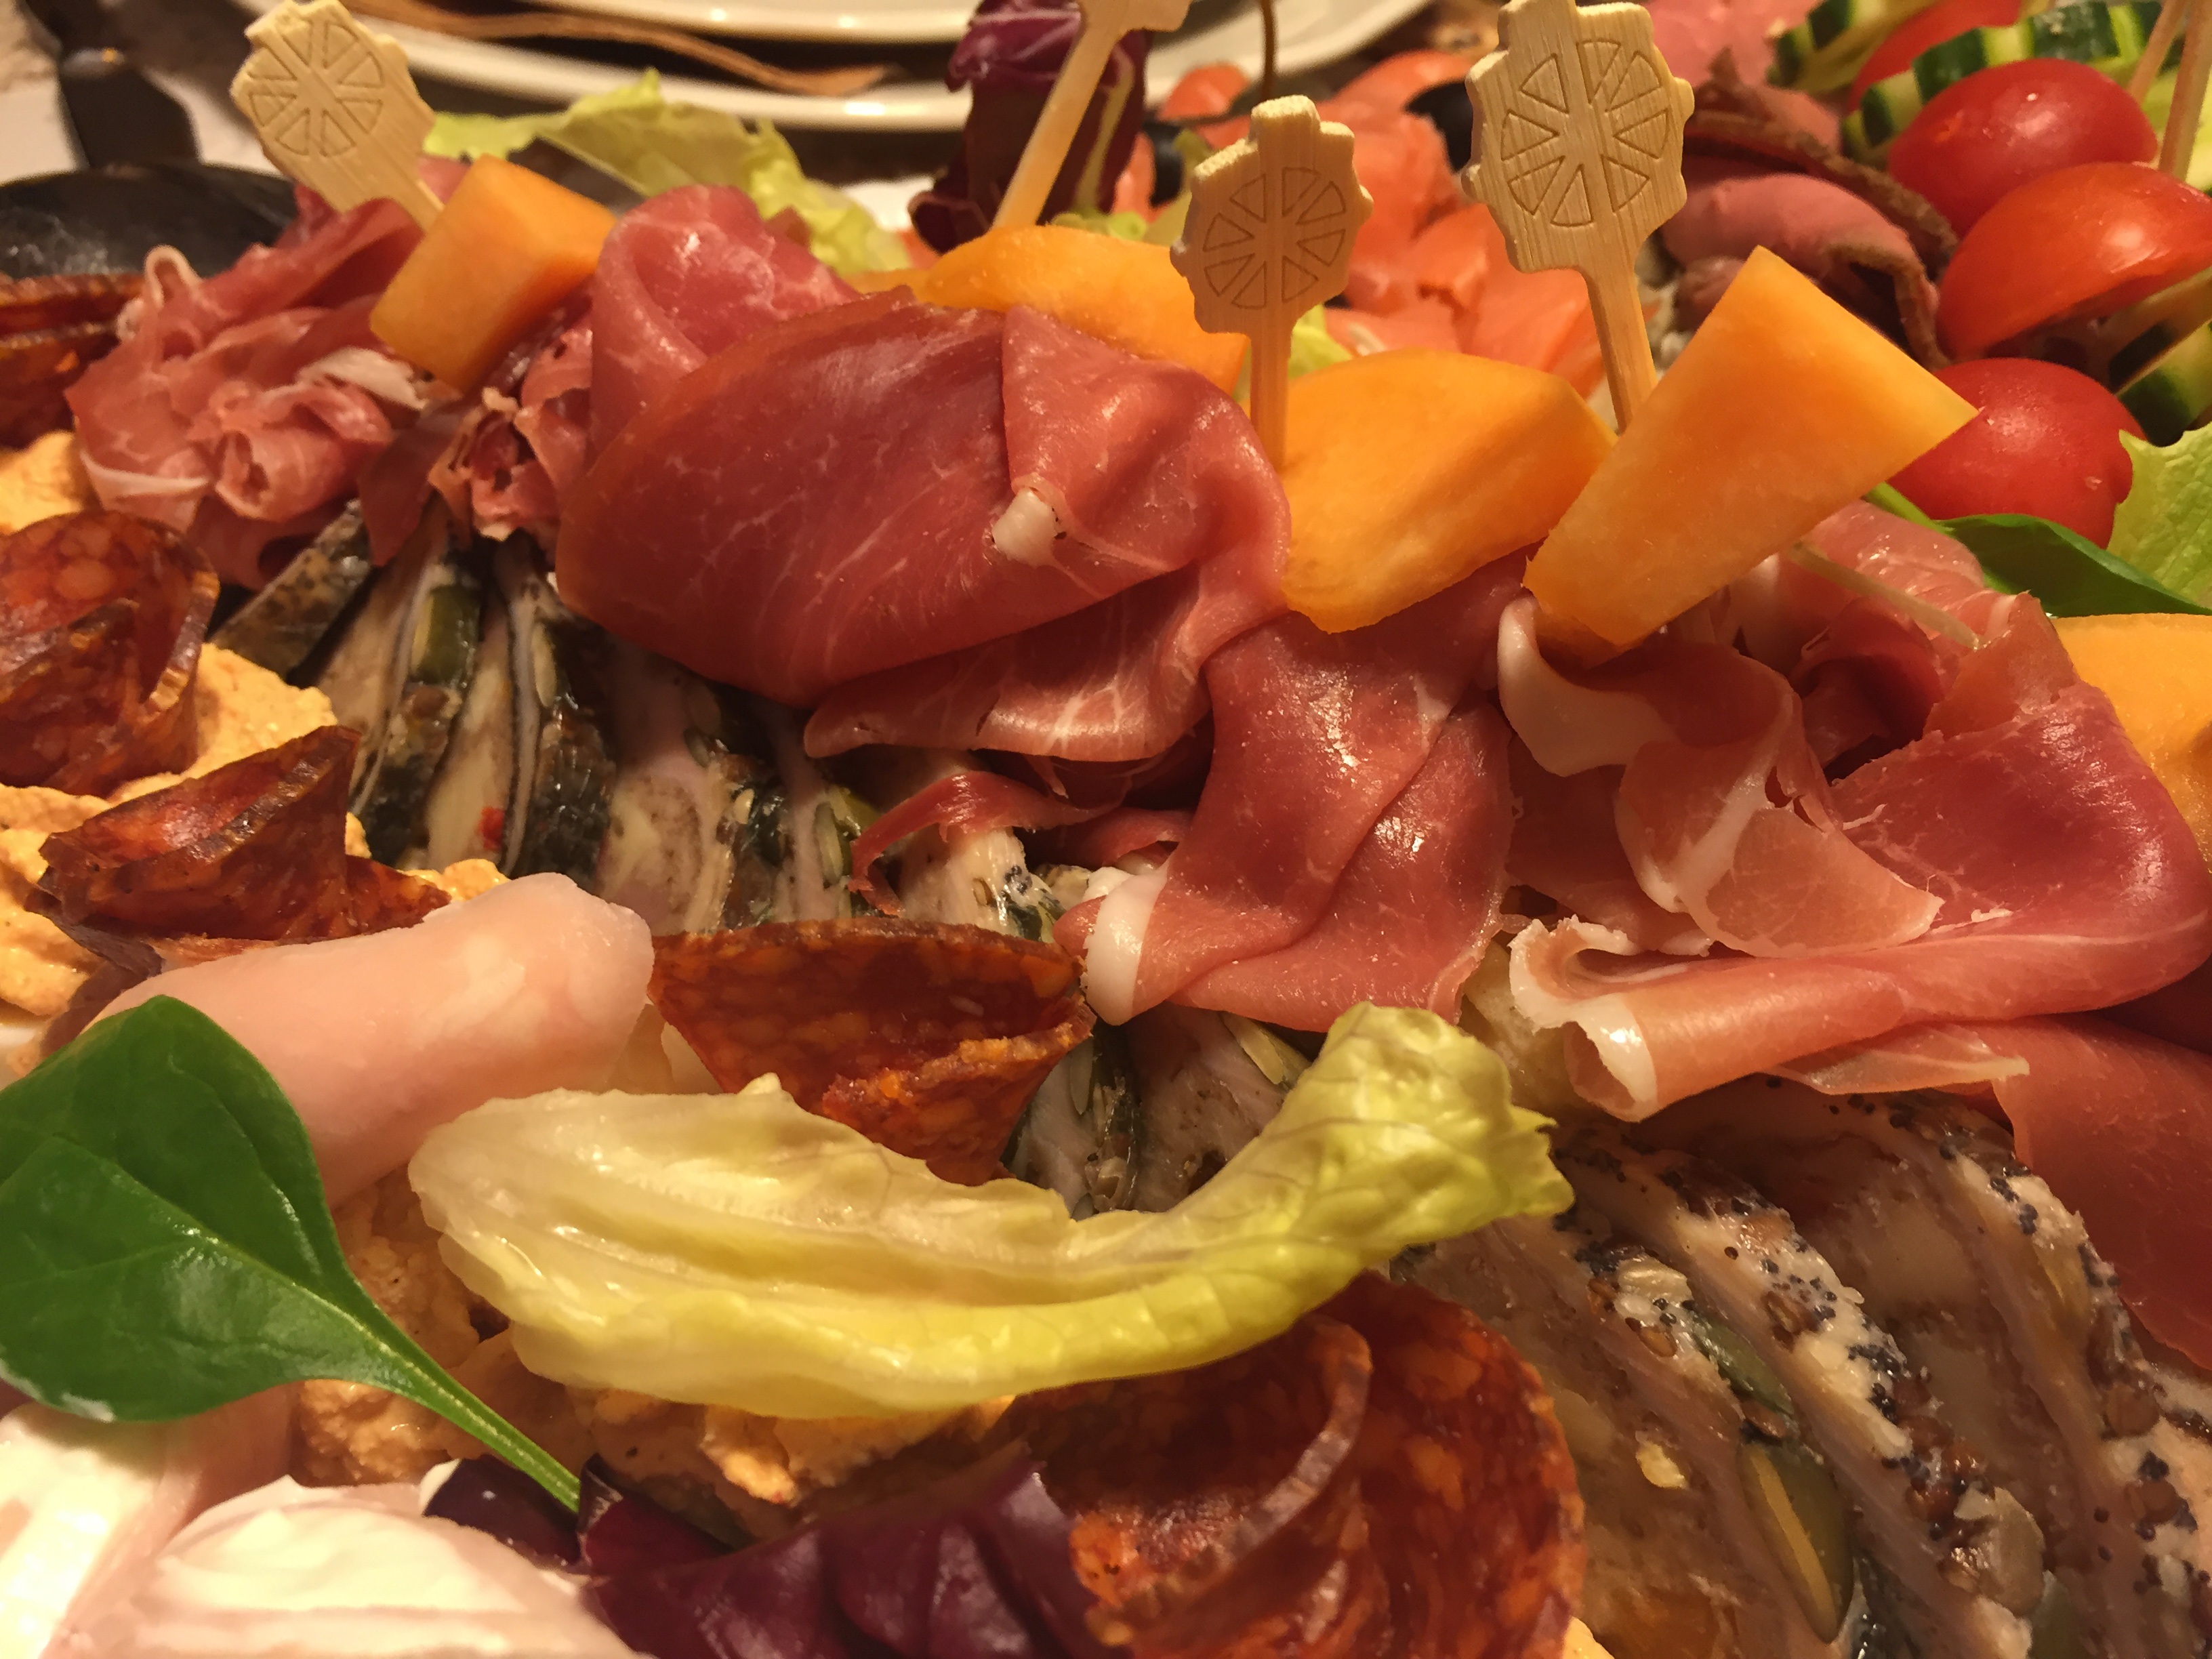
dish, meal, food, salad, produce, meat, cuisine, ham, melon, hors d oeuvre, cold plate, roast beef